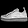
Label: Sneaker